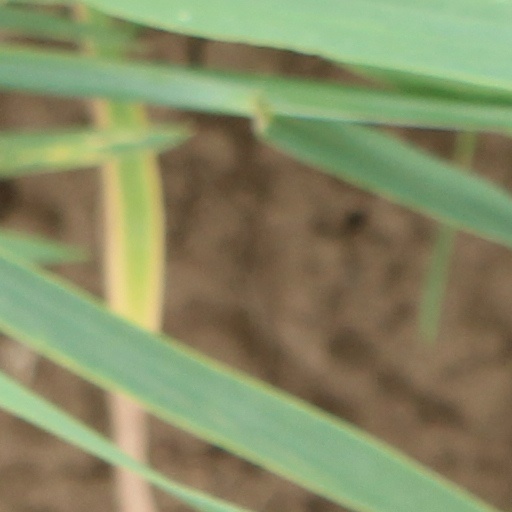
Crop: wheat